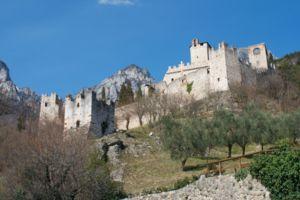
La Vallagarina ou le val Lagarina est le tronçon aval de la vallée traversée par la rivière Adige.